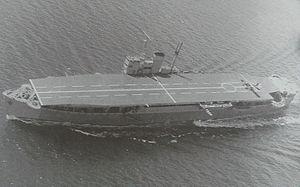
L'Akitsu Maru était un navire dépôt de débarquement et un porte-avions d'escorte japonais, utilisé par la Marine impériale japonaise pendant la Seconde Guerre mondiale.
Le porte-avions d'escorte est un type de porte-avions de petite taille produit durant la Seconde Guerre mondiale. Conçus dans l'urgence pour assurer la protection des convois et pour suppléer le manque de porte-avions d'escadre en assurant une partie de leurs missions d'entraînement et de transport, ces navires assurèrent des missions offensives de plus en plus nombreuses, notamment la conduite de raids contre des objectifs terrestres et les missions d'appui au sol lors des opérations amphibies.
Cette liste dresse les plus grandes catastrophes maritimes pendant la Seconde Guerre mondiale au regard du nombre de victimes. Du fait de son contexte, une Seconde Guerre mondiale sanguinaire entachée de nombreux drames, ces catastrophes resteront longtemps quasi ignorées.